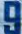
Number: 9